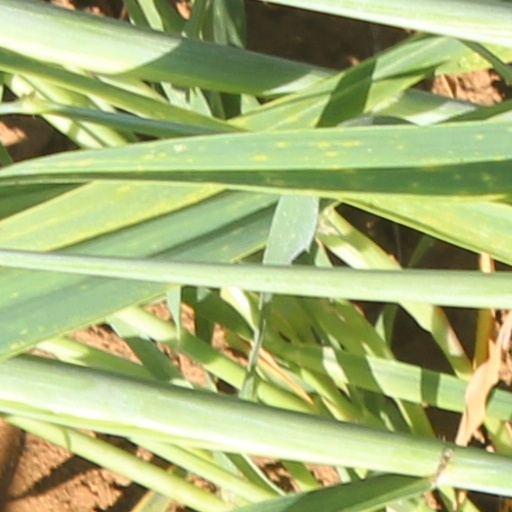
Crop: wheat